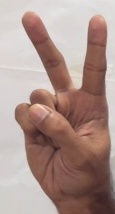
ASL sign: 2